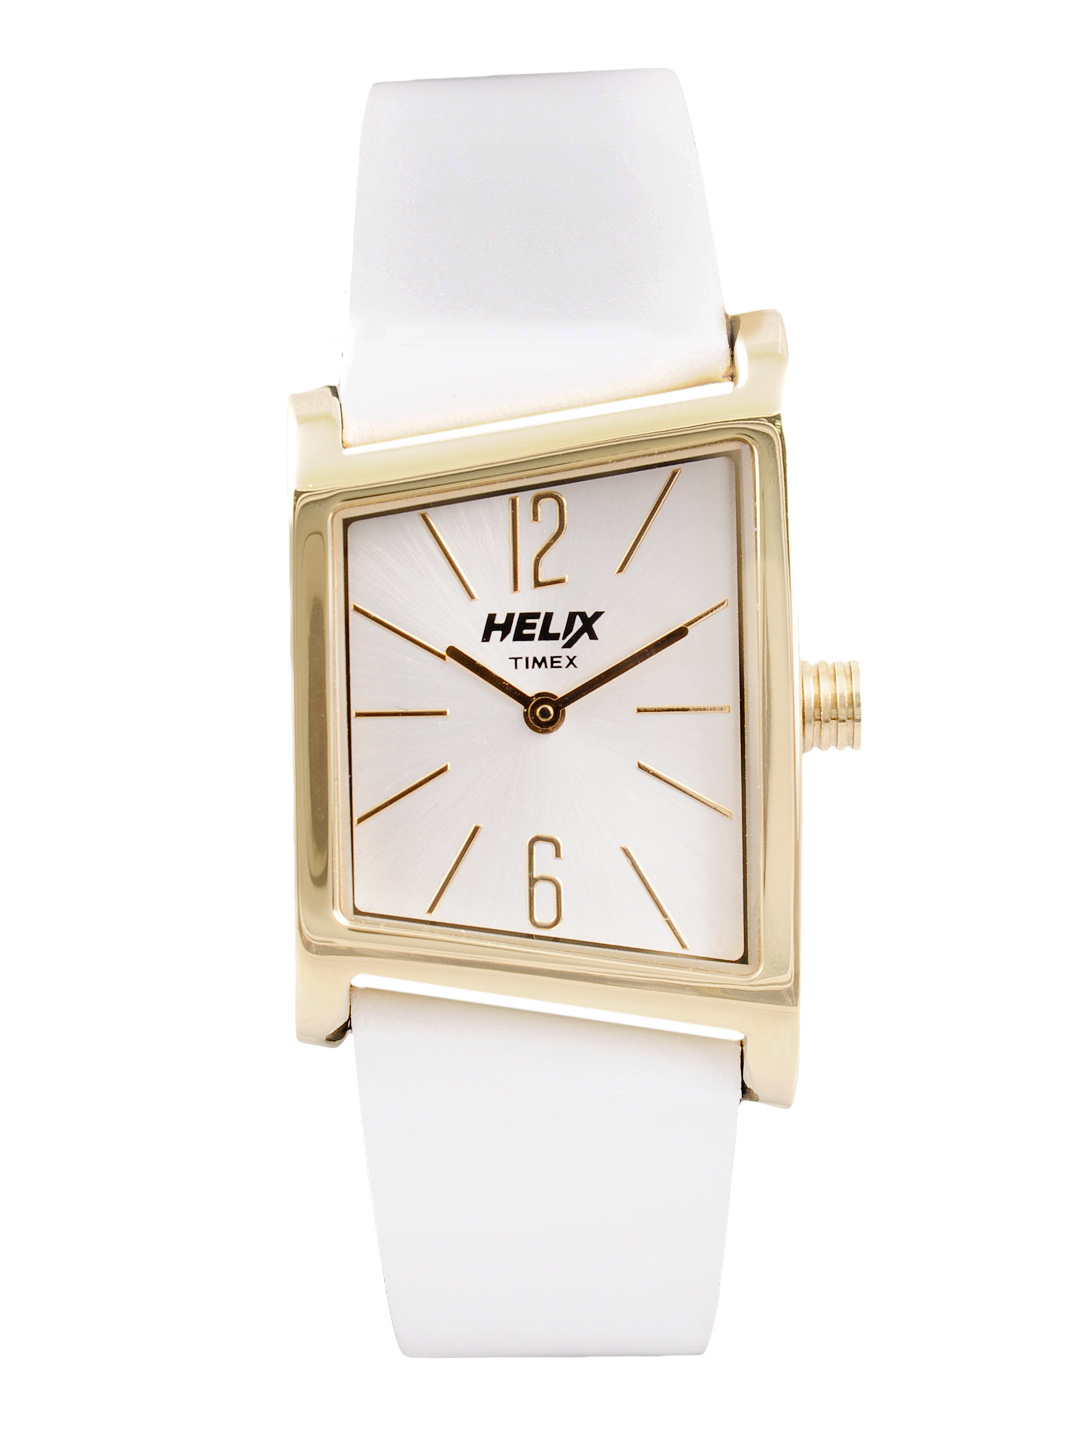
Helix Women Silver Dial Watch
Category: Accessories / Watches / Watches
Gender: Women
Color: White
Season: Winter 2016
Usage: Casual